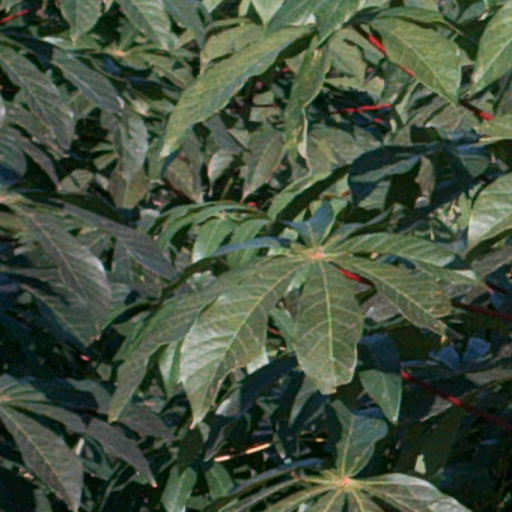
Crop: cassava